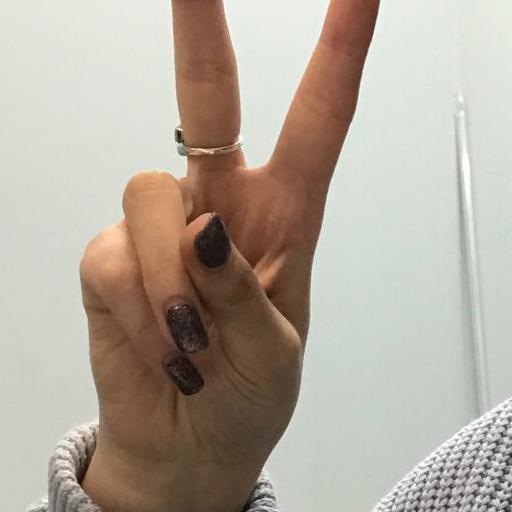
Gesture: peace